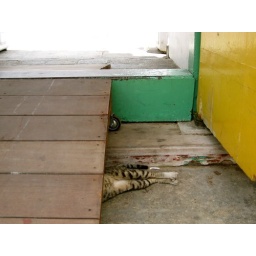
sleeping cat under doorway ramp